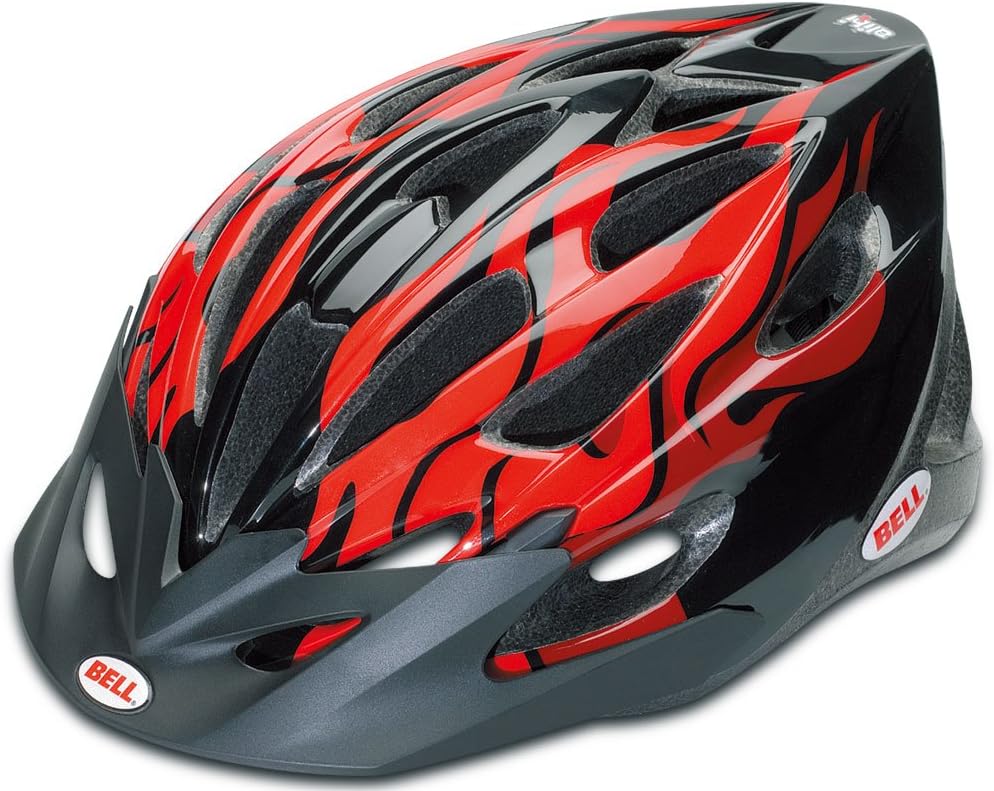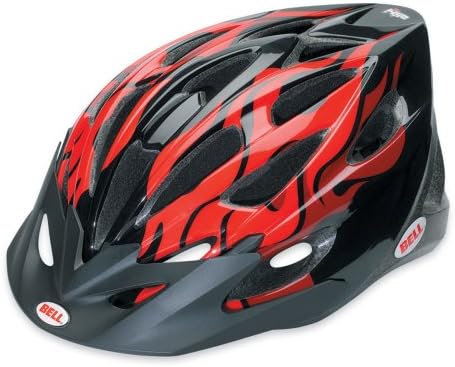
BELL Bike-Helmets Bell Alibi Helmet
Category: Sports & Outdoors
Product Description Every kid needs a good alibi now and then and thanks to Bell, they've got one. Featuring Fusion In-Mold construction, the Alibi also has cool graphics, our ErgoDial fit system, Tight-Fit Microshell, easy-to-adjust Cam-lock leverls for a sure fit, a Snap-I Amazon.com Bell Alibi Child's Bicycle Helmet The Bell Alibi is a recreational bike helmet that offers youth riders top-notch Bell construction and features at an entry-level price. The Alibi features the same, high-quality Fusion In-Mold construction as Bell's adult helmets--a process which fuses the microshell directly to the EPS foam layer for a sturdier, more solid helmet. This sturdy build allows Bell to mold in 23 vents, which usher cool air in and exhaust warm air out, keeping kids cool as they ride . The universally-sized Alibi provides growing riders with an easy-to-adjust customizable fit thanks to the one-handed ErgoDial fit system. Simply push the button and roll the dial for a secure fit. Meanwhile, thanks to Cam-Lock levers, chin-strap adjustments are headache free. Finally, the Alibi features a PinchGuard buckle on the chin strap to prevent kids from accidentally catching the skin on their neck when they snap the helmet on. Perfect for the newly independent bikers, the Alibi helmet is comfortable and easy to wear--ensuring that kids won't hit the street or trail unprotected. TECHNOLOGIES CAM-LOCK LEVERS: Bell’s Cam-Lock strap levers make it easy to adjust the straps around your ears. Simply open the cam, position the strap comfortably and close the lever. ERGODIAL: The ErgoDial Fit System brings one-handed adjustments to Bell's Universal Fit helmets. A simple press of the button and slide of the dial brings firm, snug and comfy stability to your helmet. FUSION IN-MOLD MICROSHELL: In-molding is the process of bonding the helmet’s Microshell to its EPS foam layer to provide a sturdier, more solid helmet. The EPS foam is shot into the thin Microshell cap when it’s in the mold--rather than formed separately and taped on later. This process was pioneered by Bell and is now the industry standard for high-end helmets. PINCHGUARD BUCKLE: Bell’s PinchGuard buckle is specially designed to prevent kids from pinching their neck when they secure their helmet. SNAP-IN VISOR: Bell’s removable Snap-In visor is a simple yet effective solution to harsh light situations. SPECIFICATIONS Head circumference: 50 to 57 centimeters / 19.57 to 22.5 inches Head circumference: 50 to 57 centimeters / 19.57 to 22.5 inches Weight: 302 grams / 10.6 ounces Weight: 302 grams / 10.6 ounces Vents: 23 Vents: 23 Certifications: CE EN1078, CPSC BICYCLE Certifications: CE EN1078, CPSC BICYCLE One year warranty One year warranty
Features: Size-adjustable child's bicycle helmet perfect for cruising, recreational touring, and recreational MTB | Universal size fits head circumferences of 50 to 57 centimeters / 19.75 to 22.5 inches | Durable and protective Fusion In-Mold construction with 23 cooling air vents | ErgoDial fit system and Cam-lock levers for simple size adjustments; PinchGuard buckle | CE EN1078, bicycle certified; one year warranty